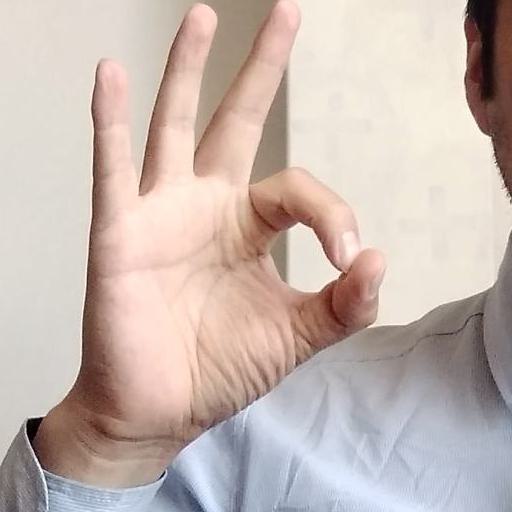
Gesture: ok